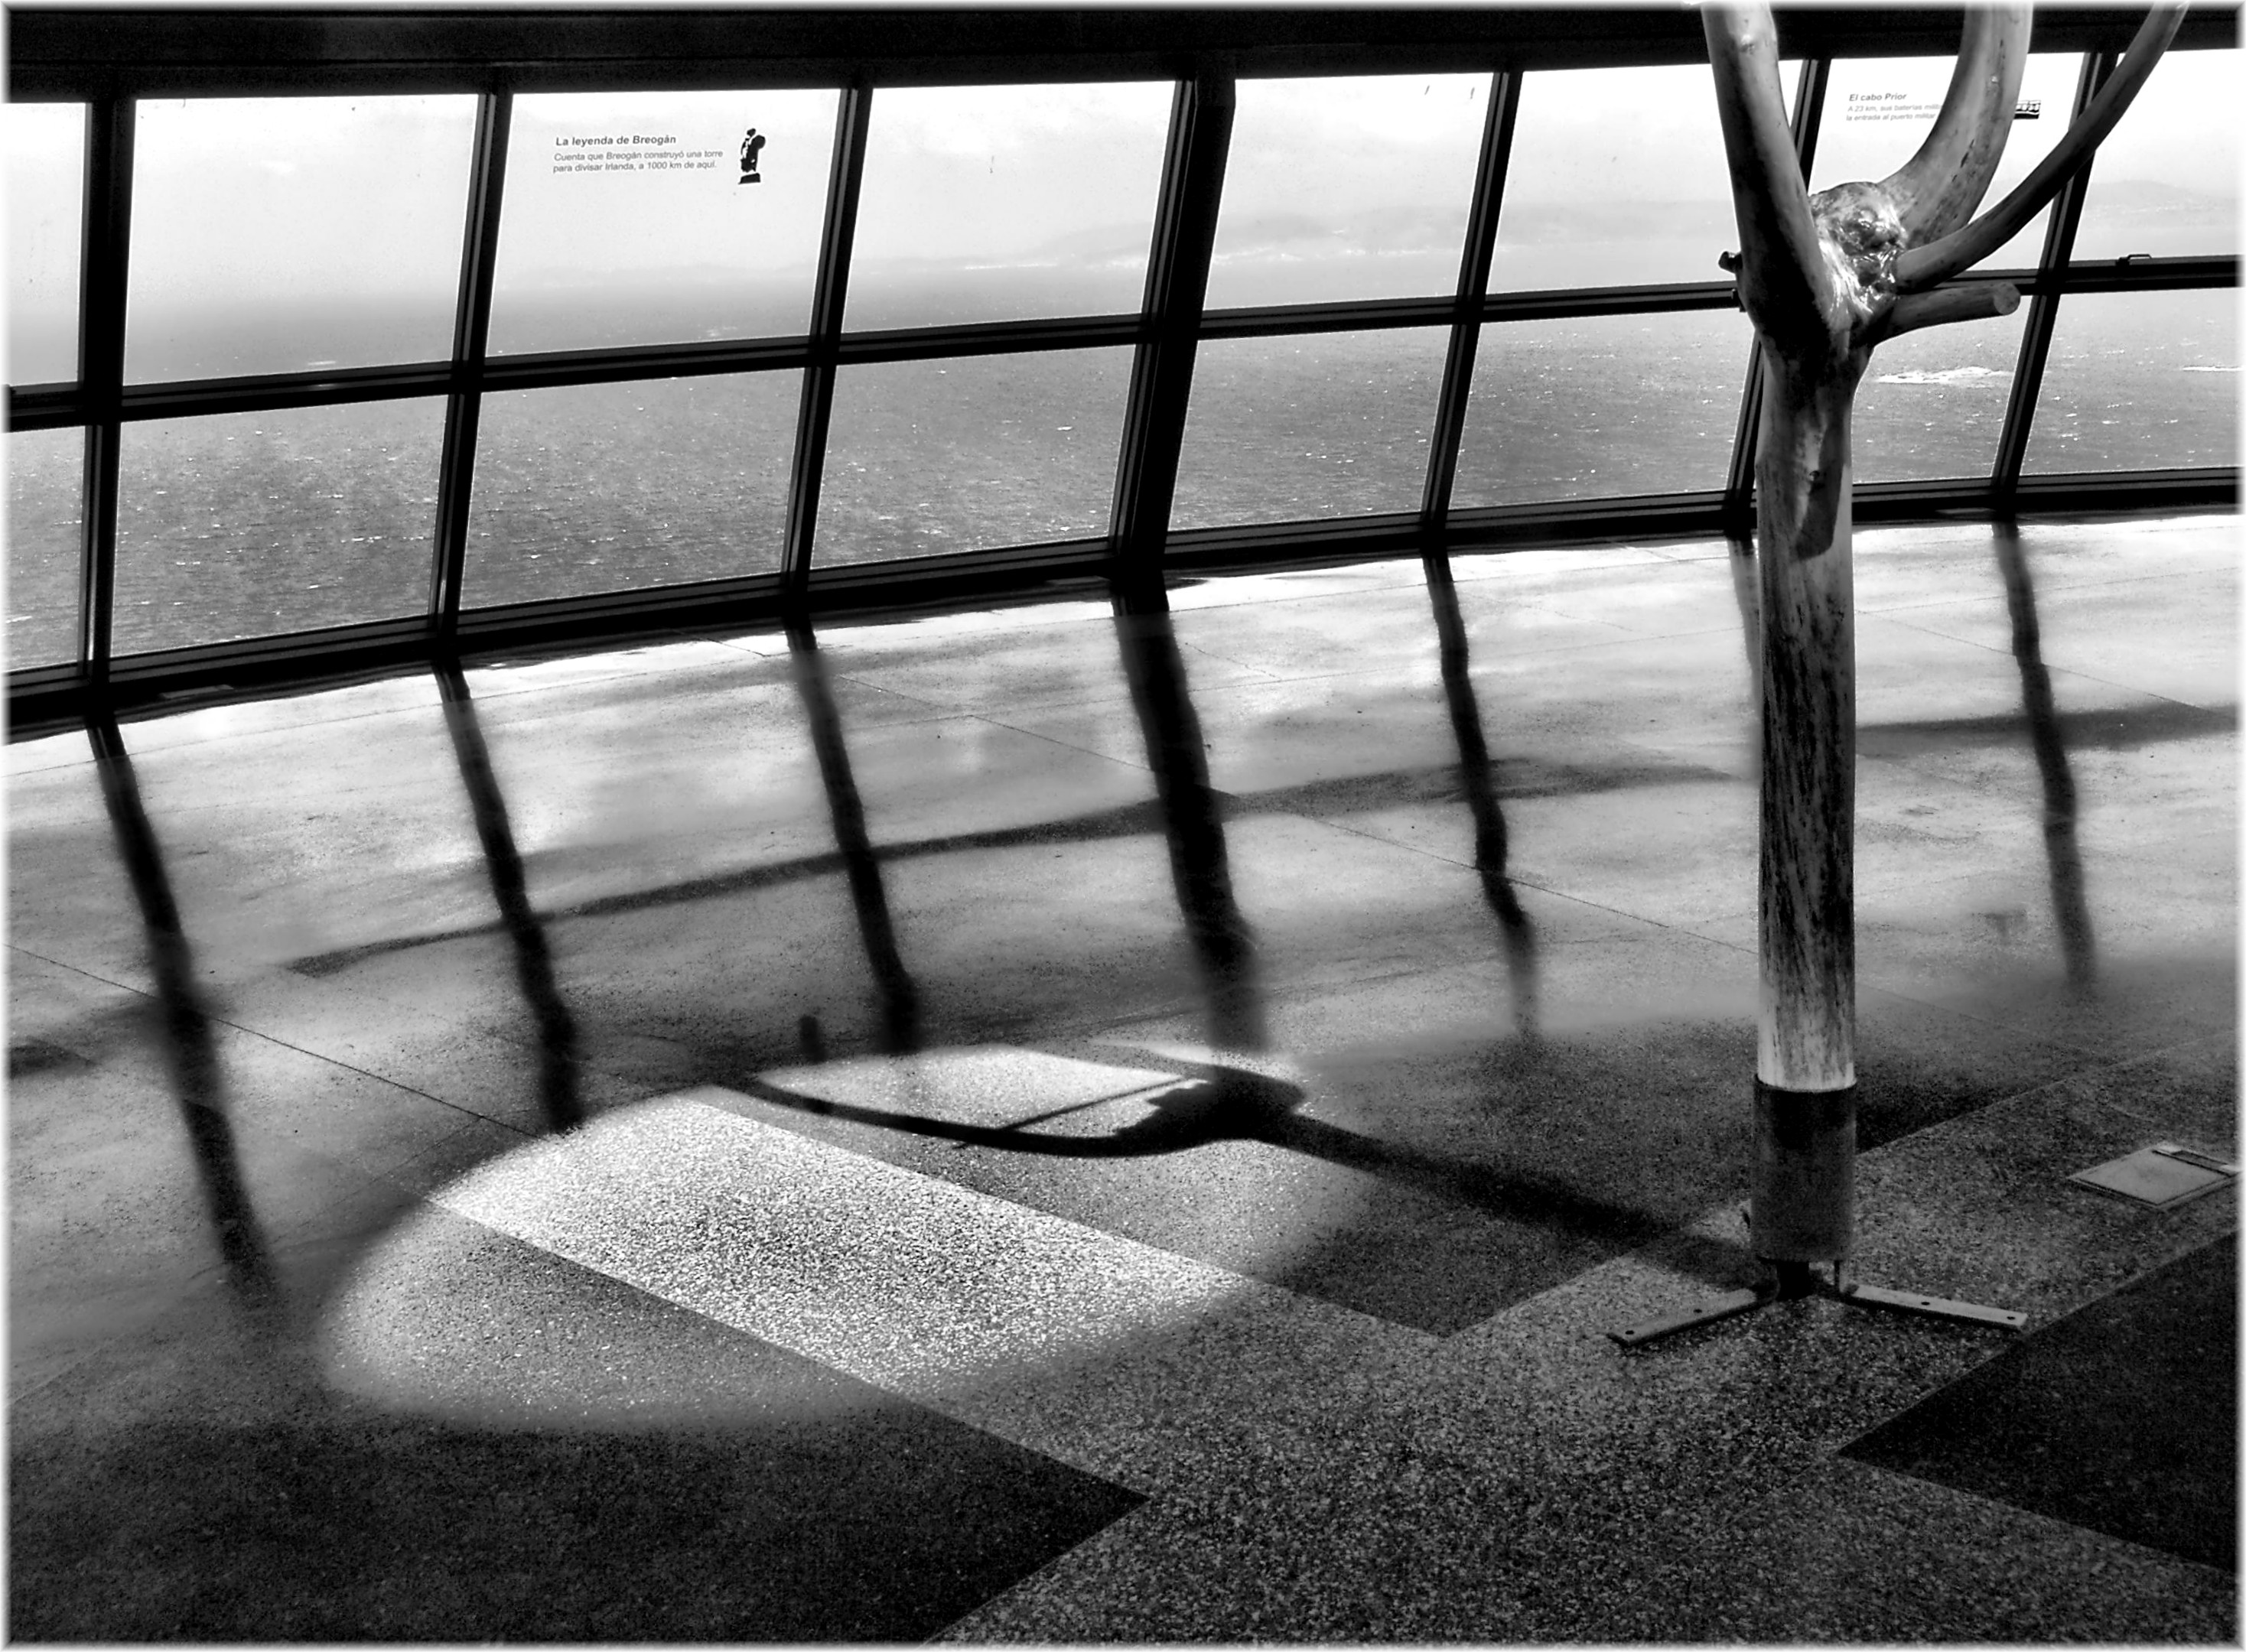
light, black and white, white, photography, europe, line, reflection, color, shadow, darkness, black, monochrome, spain, design, symmetry, photograph, europa, ventanas, galicia, image, shape, espana, galiza, cristal, montesanpedro, lacoruna, acoru a, coru a, monochrome photography